Glendon College

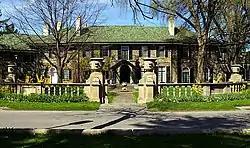
Glendon Hall

Glendon occupies the former country estate of Edward Rogers Wood, a prominent Toronto financier and philanthropist of the early 1900s. The estate was built in 1924 and is located at the intersection of Bayview and Lawrence Ave. between the midtown neighbourhoods of Lawrence Park and Bridle Path. The estate was the original York University campus when it was bequeathed by the University of Toronto, and it remained a liberal arts college when York's Keele Campus was inaugurated in 1966. The college is formally one of York's nine colleges and eleven faculties, and it is considered semi-autonomous within York University.